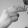
ASL letter: H